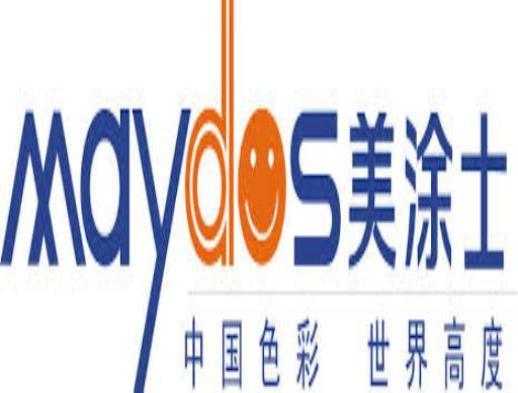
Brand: maydos
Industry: Necessities